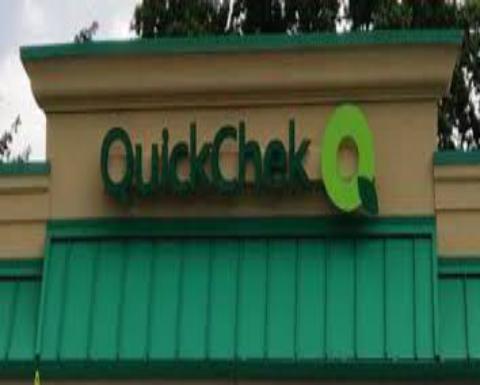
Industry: Food